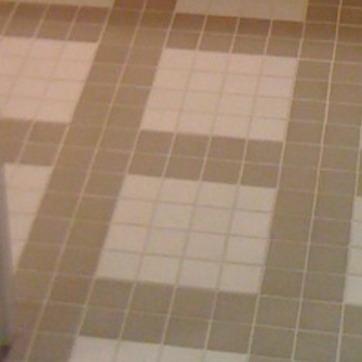
Material: tile